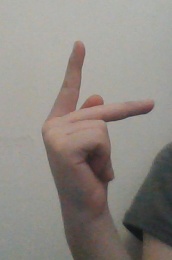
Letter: dha